32nd Air Expeditionary Group

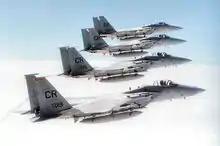
McDonnell Douglas F-15C Eagles of the 32d Tactical Fighter Group

The 32d Air Expeditionary Group is a provisional unit of the United States Air Force (USAF). It is assigned to United States Air Forces in Europe (USAFE) to activate or inactivate at any time. It was last active as the 32d Air And Space Operations Center in December 2006 at Ramstein Air Base, Germany.